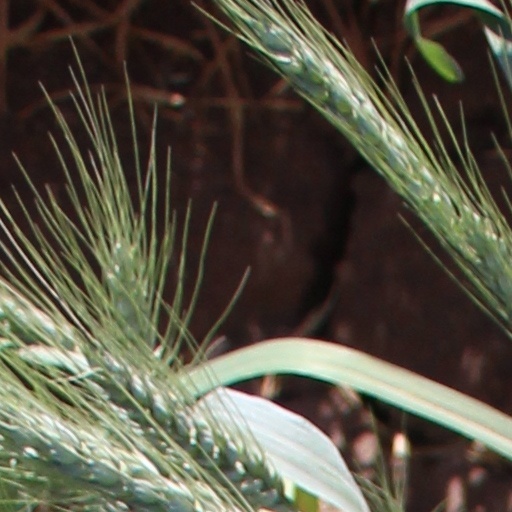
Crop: wheat